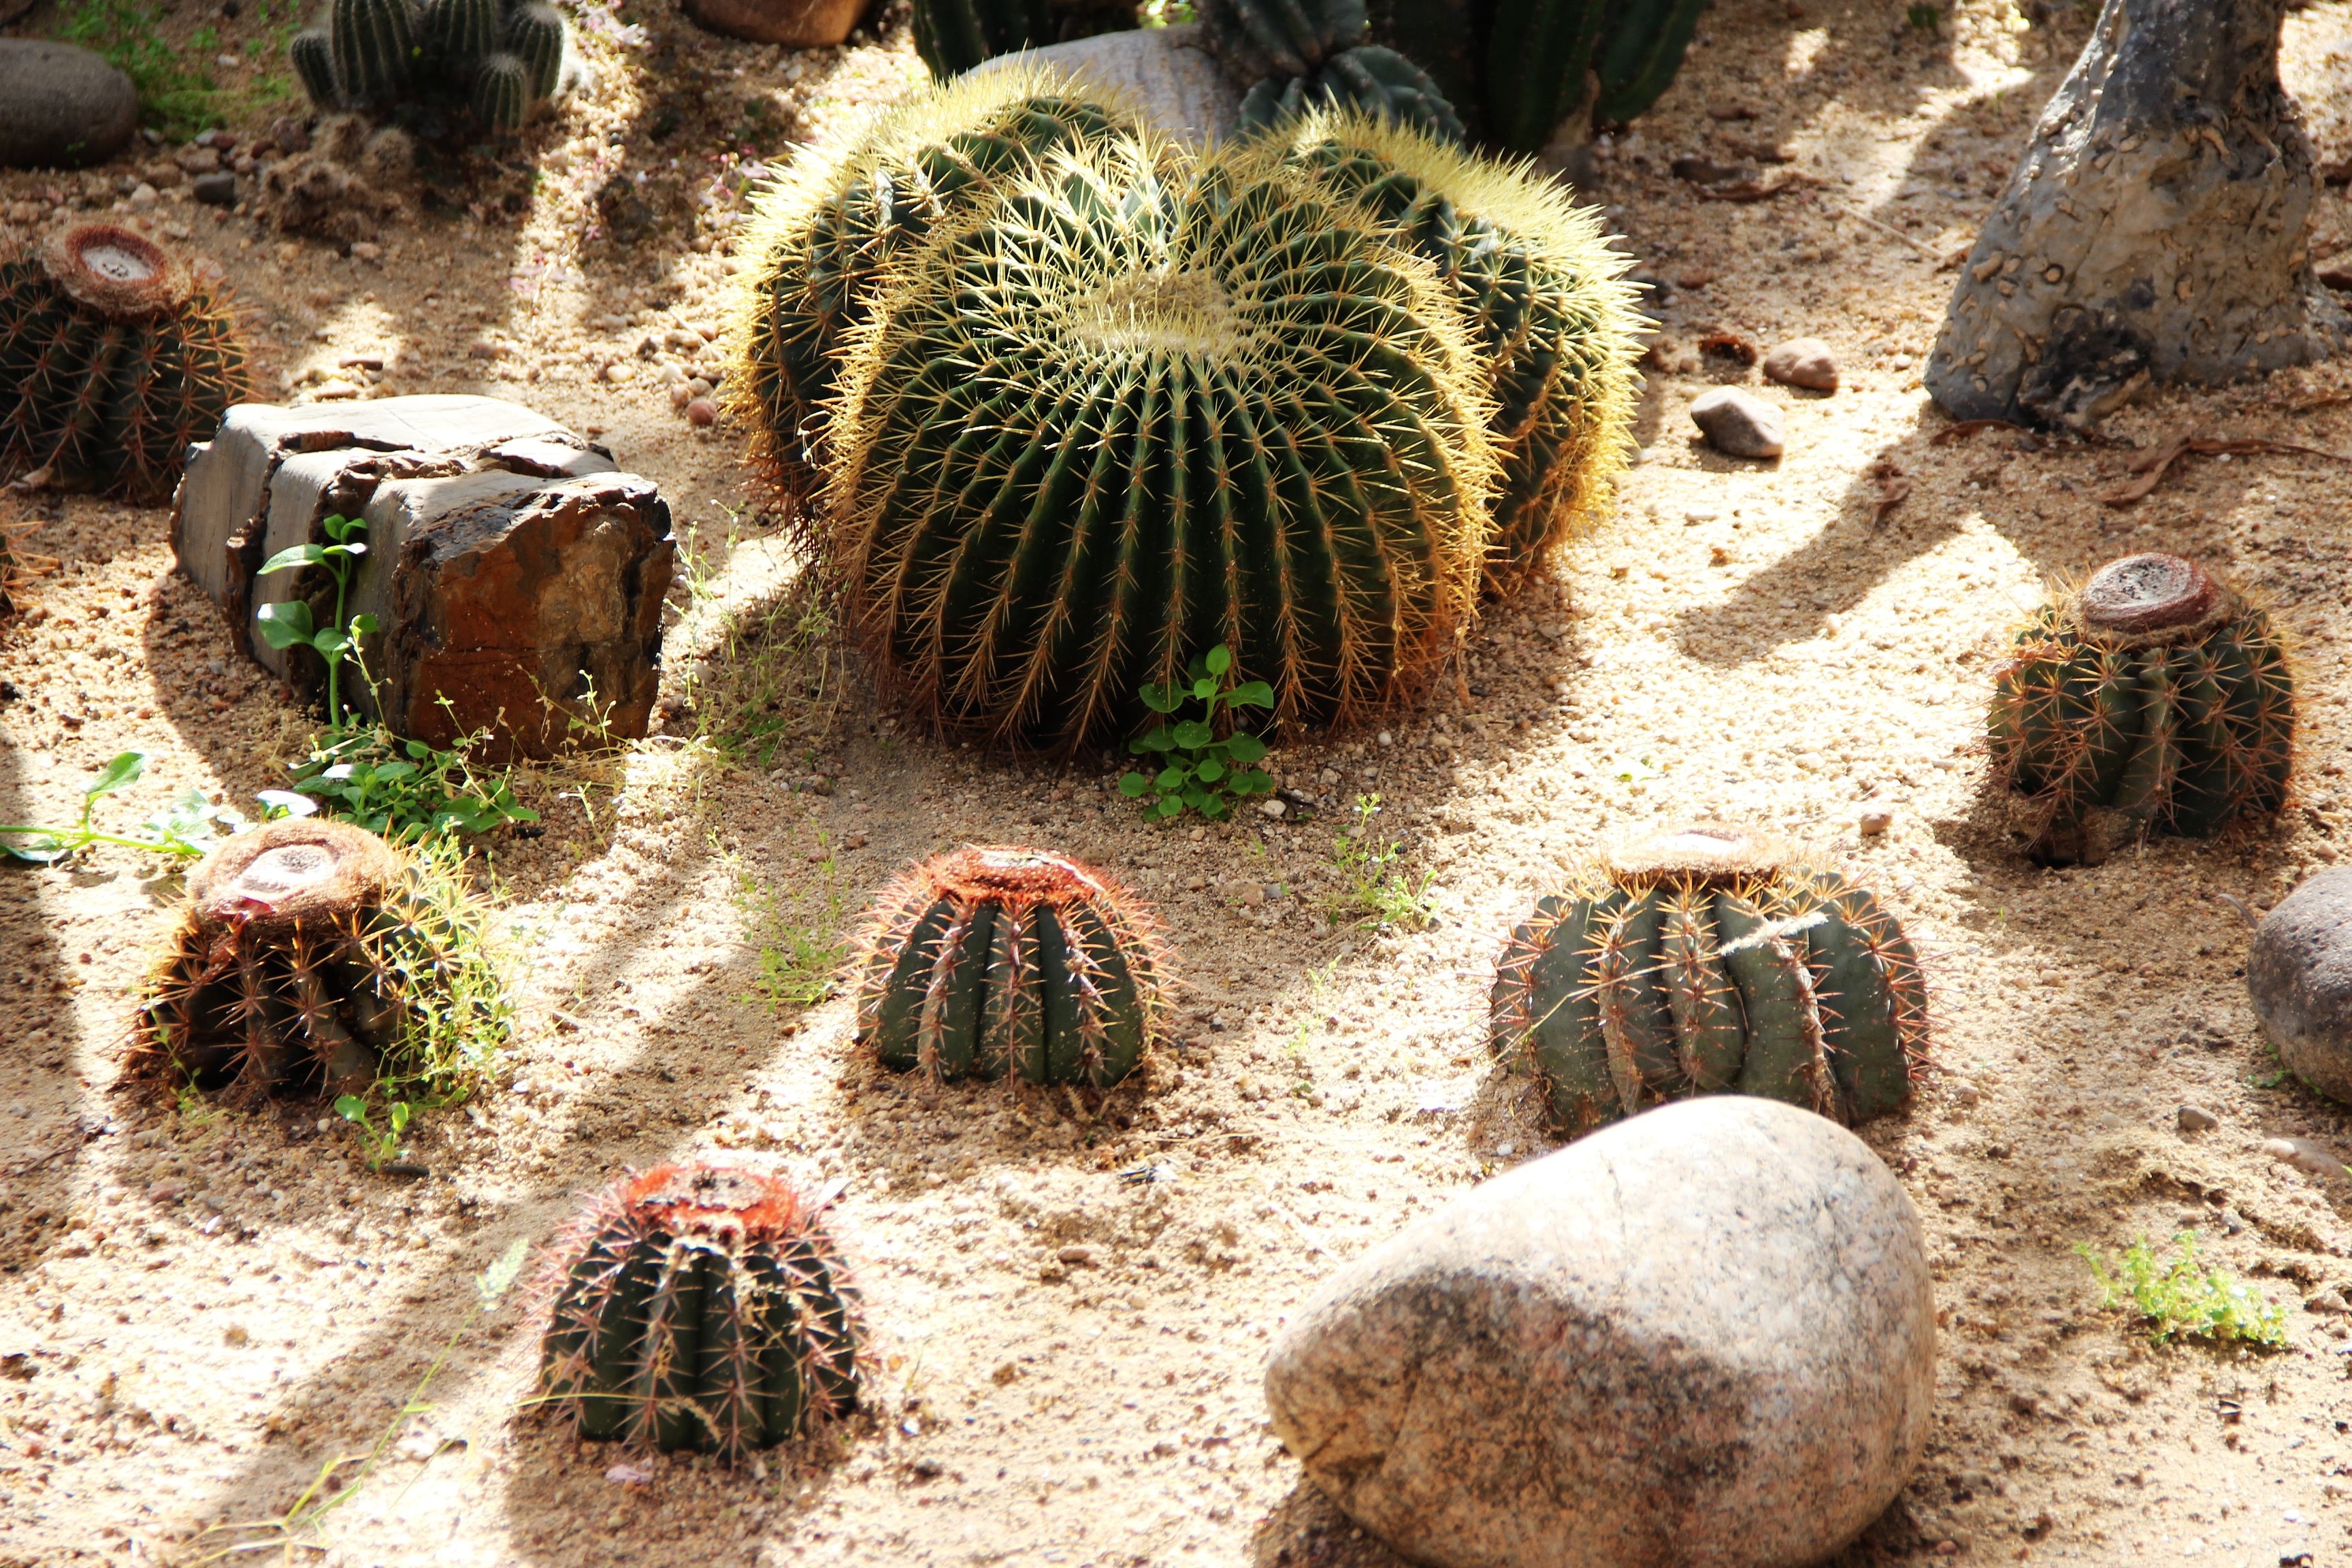
cactus, plant, flower, thorn, botany, yellow flower, caryophyllales, flowering plant, cactus flower, land plant, cactus material, cactus pictures